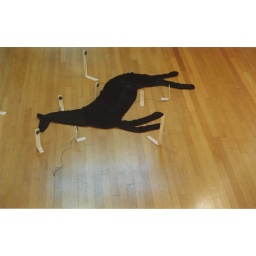
Materials: Plush, wood, speakers, 2 cd player hiden under the horse plush playing animal sounds repeatedly .